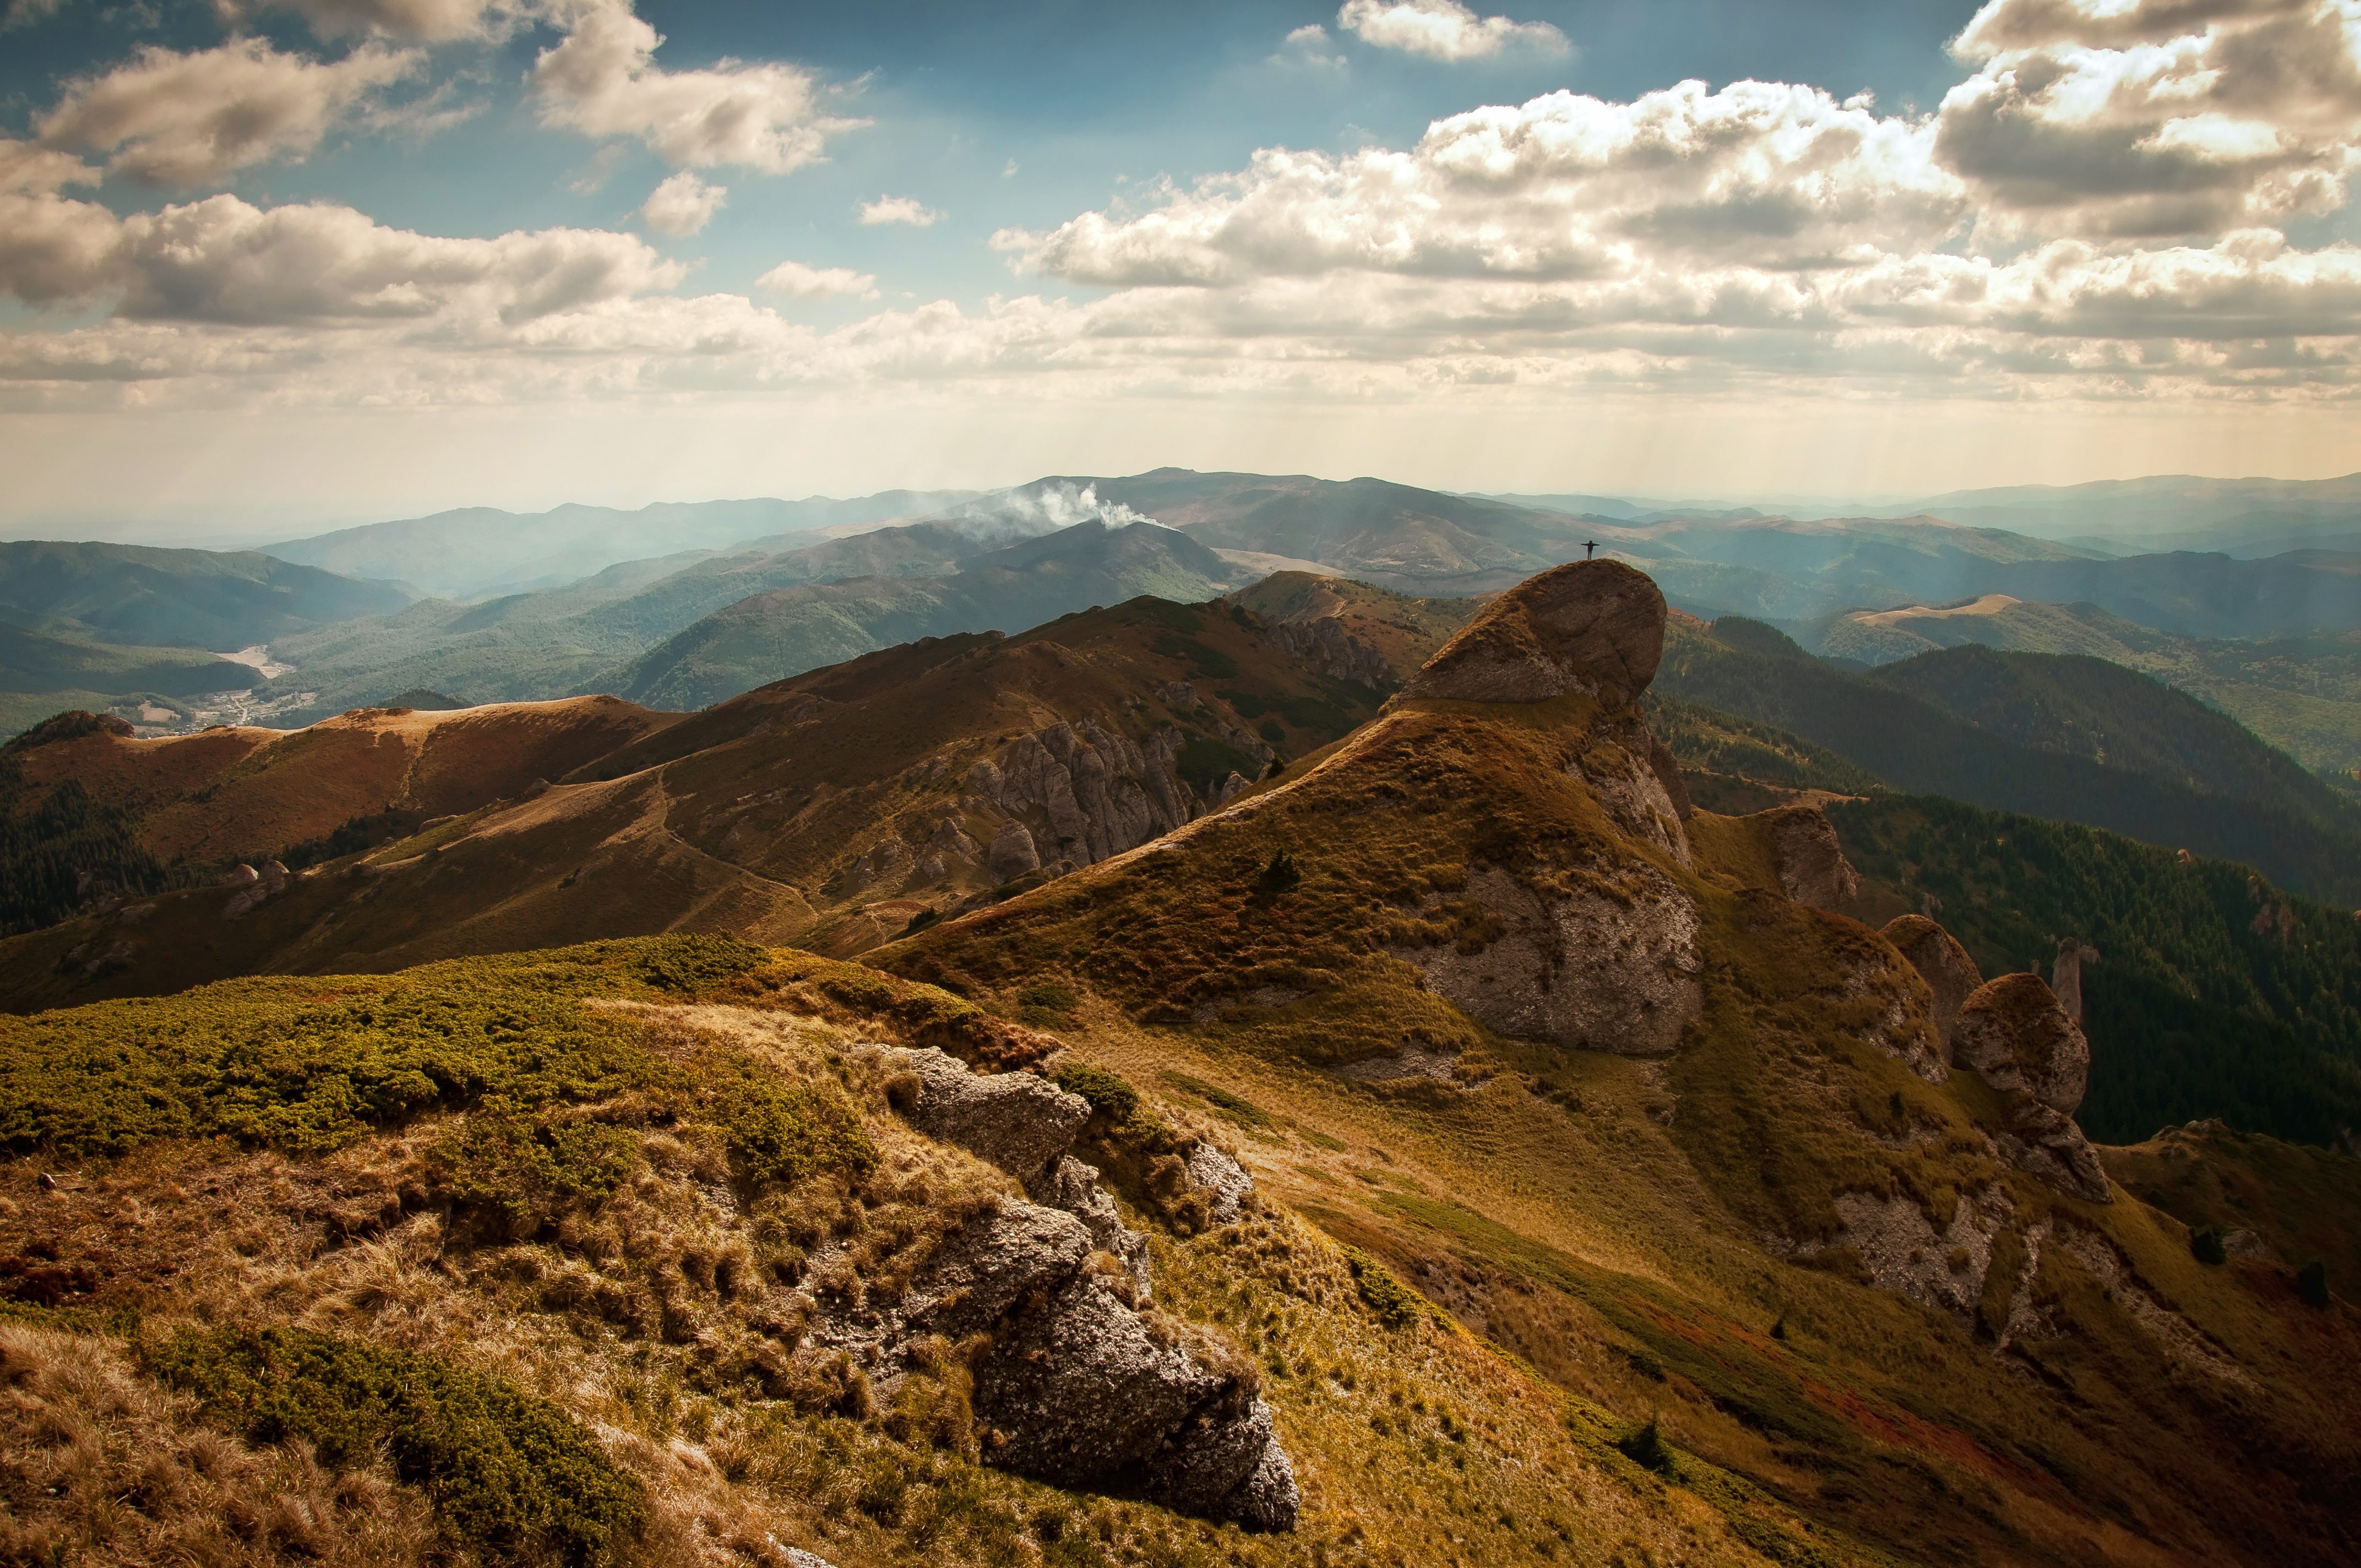
landscape, nature, rock, wilderness, person, mountain, cloud, hiking, hill, adventure, peak, alone, valley, mountain range, lonely, highland, terrain, ridge, summit, expedition, geology, trekking, mountains, badlands, plateau, fell, top, loch, landform, geographical feature, mountainous landforms